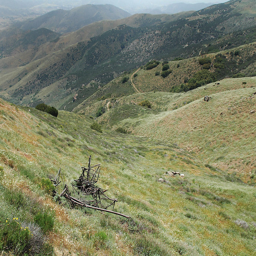
last look as i hike back up the slope .